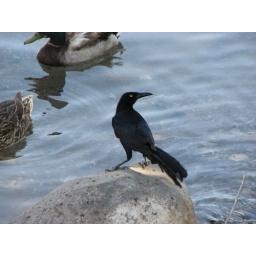
For some reason, this black bird I saw in Arizona seemed rather prettier than the black birds I see in Virginia.